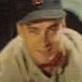
Age: 27